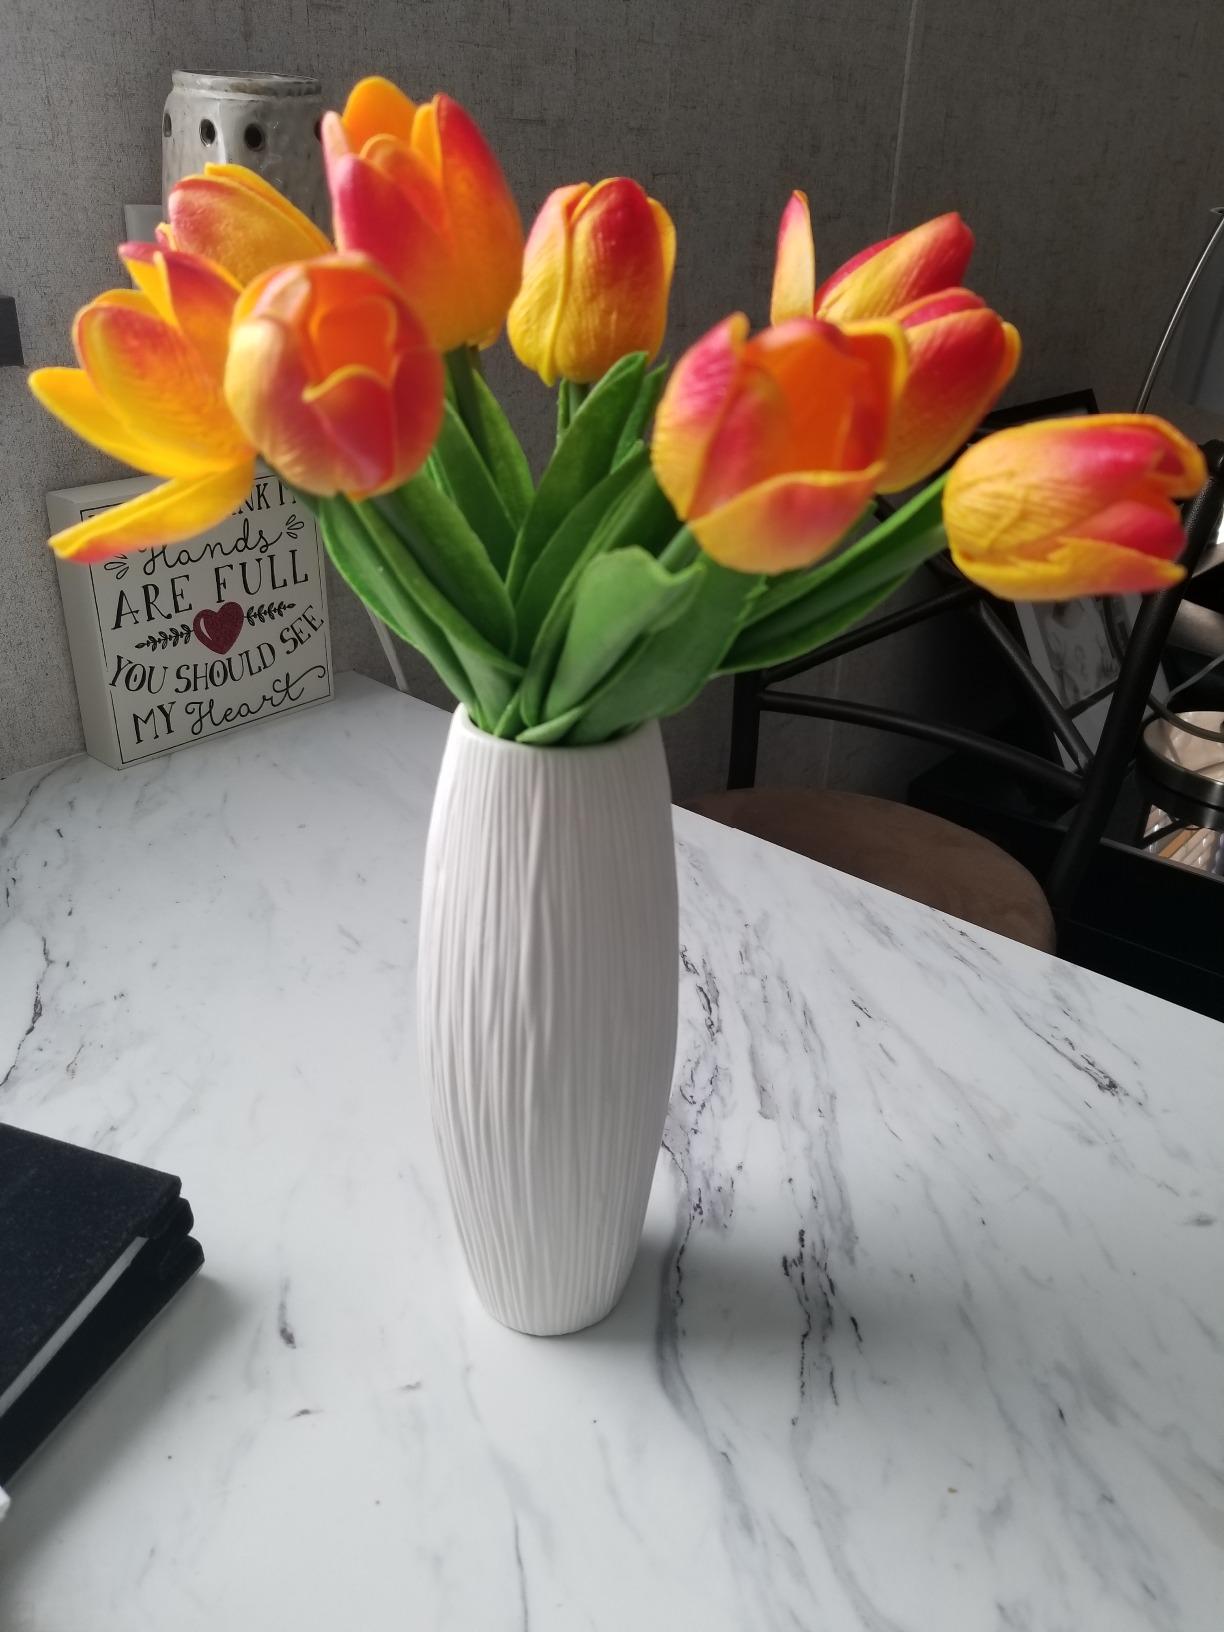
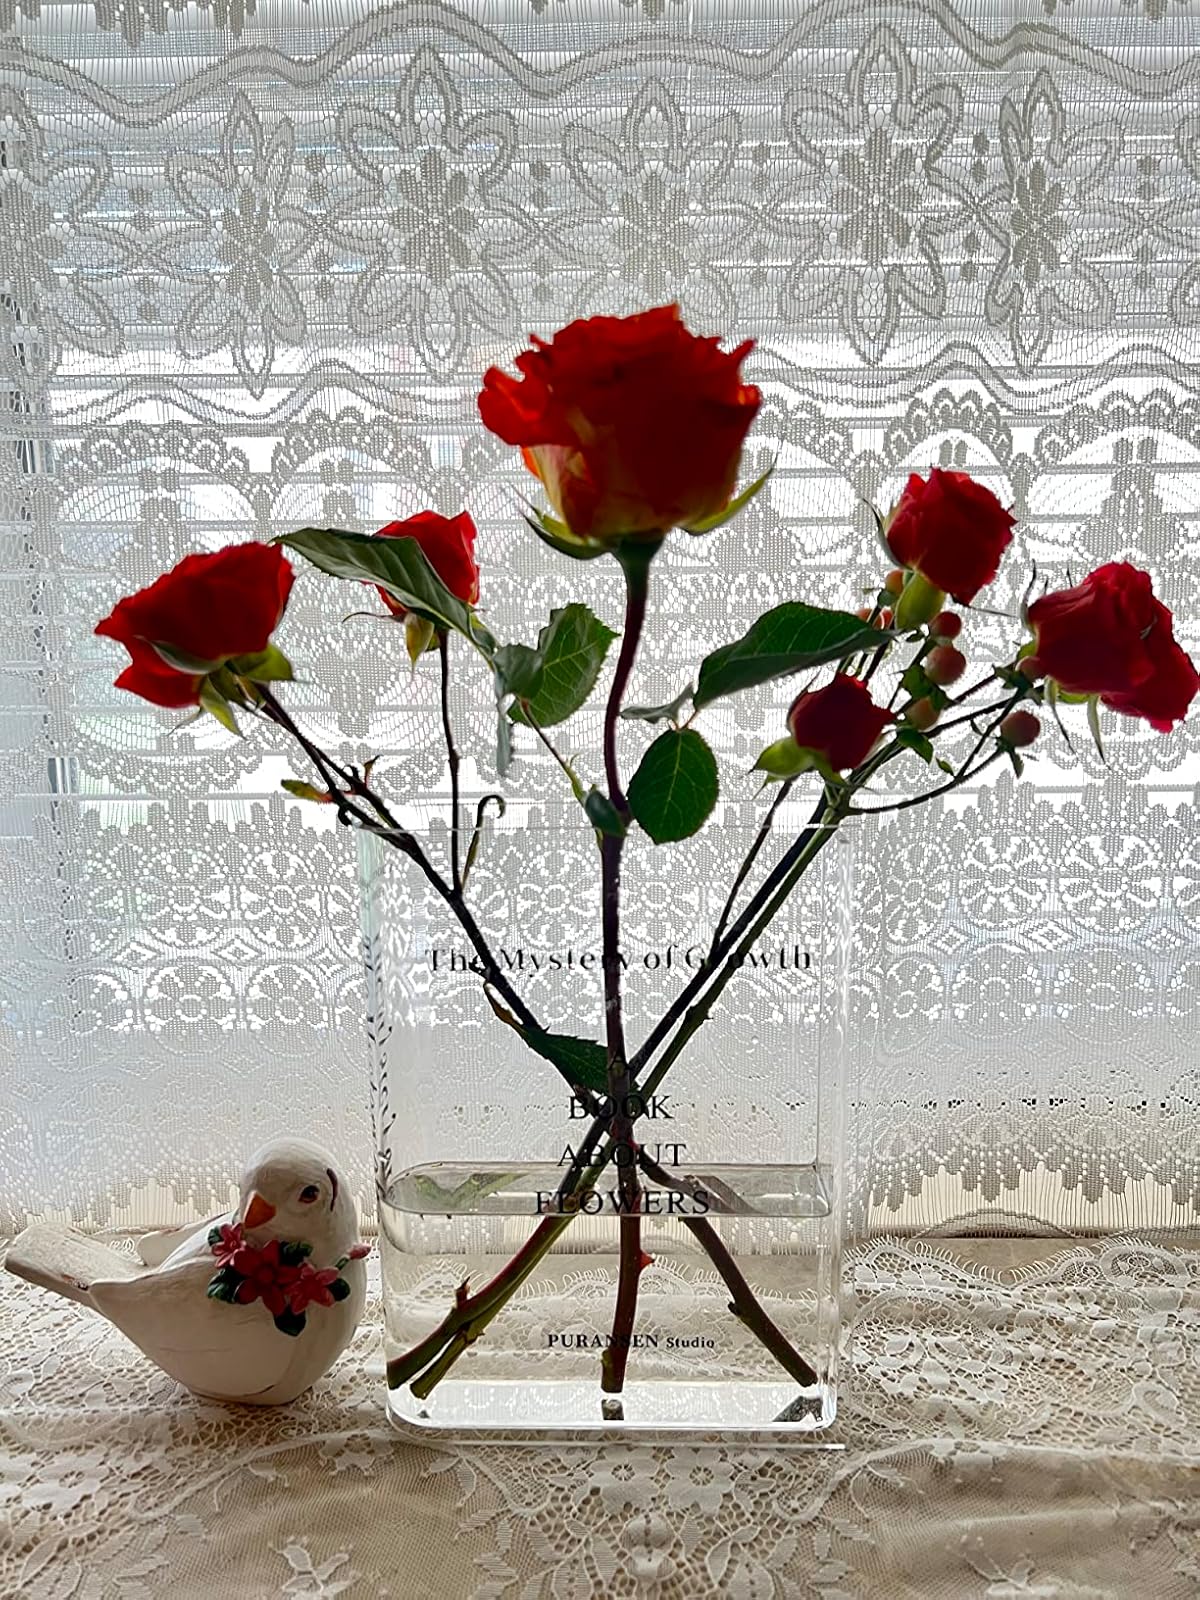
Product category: vase
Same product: no